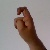
The image shows a hand gesture representing the letter 'X' in Indian Sign Language.